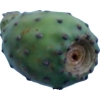
Label: cactus_fruit_green